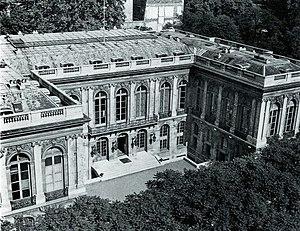
Cour d'Honneur du Palais Rose